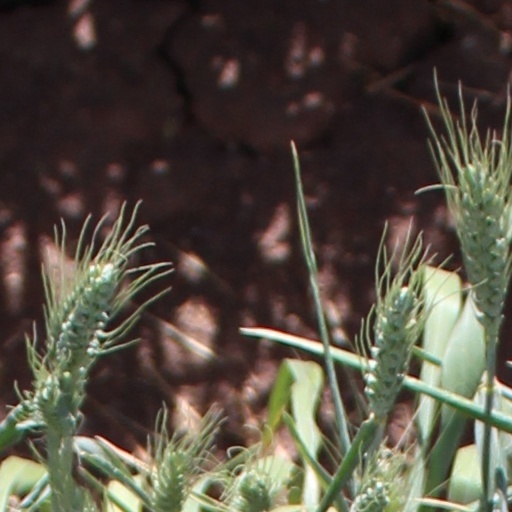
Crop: wheat